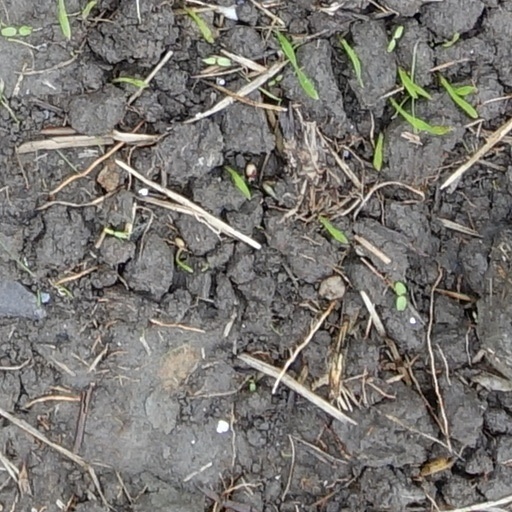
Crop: wheat